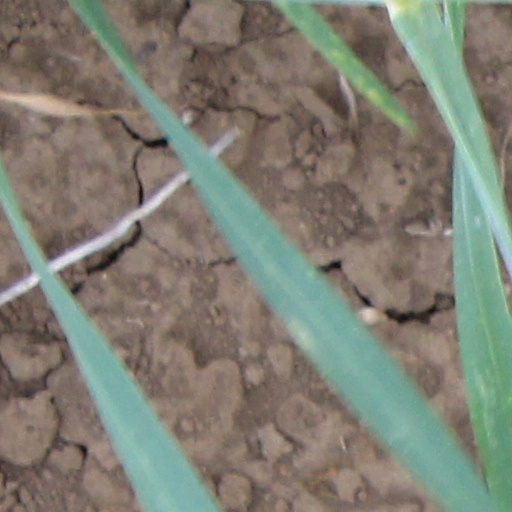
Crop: wheat